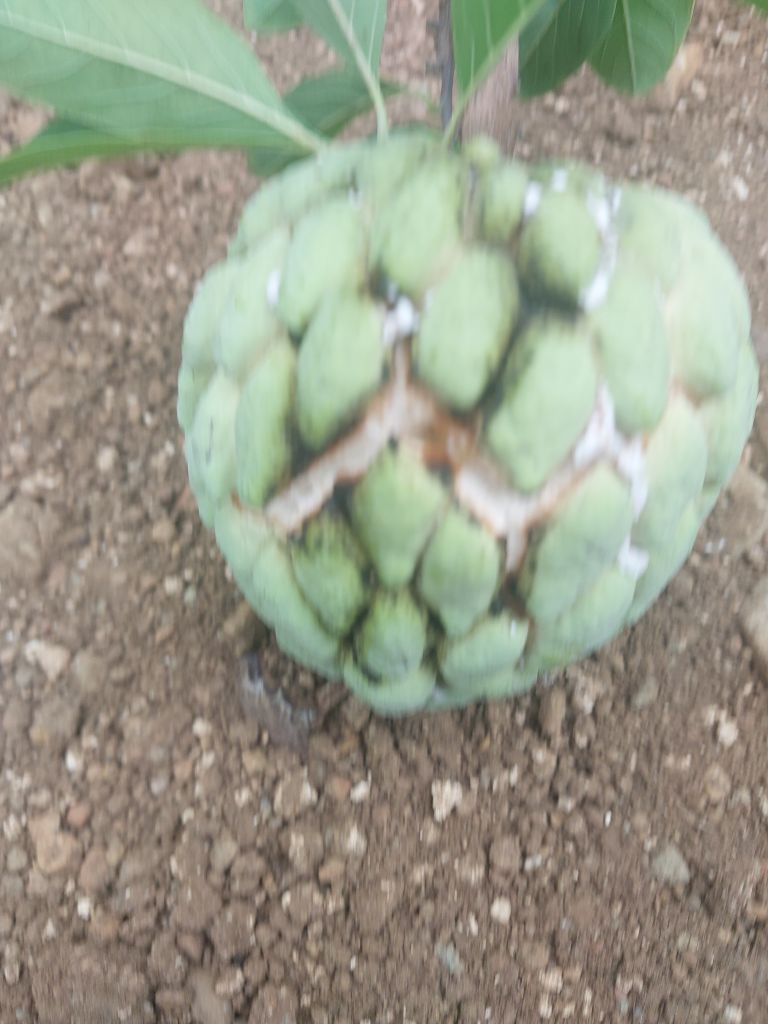
Disease label: Athracnose